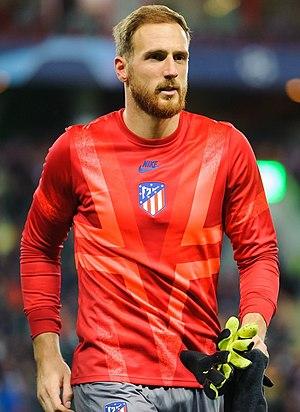
Jan Oblak, né le 7 janvier 1993 à Škofja Loka, est un footballeur international slovène qui évolue au poste de gardien de but à l'Atlético de Madrid.